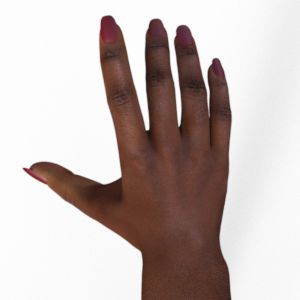
Label: paper